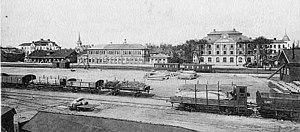
La gare de Katrineholm est une gare ferroviaire suédoise située sur le territoire de la ville de Katrineholm.